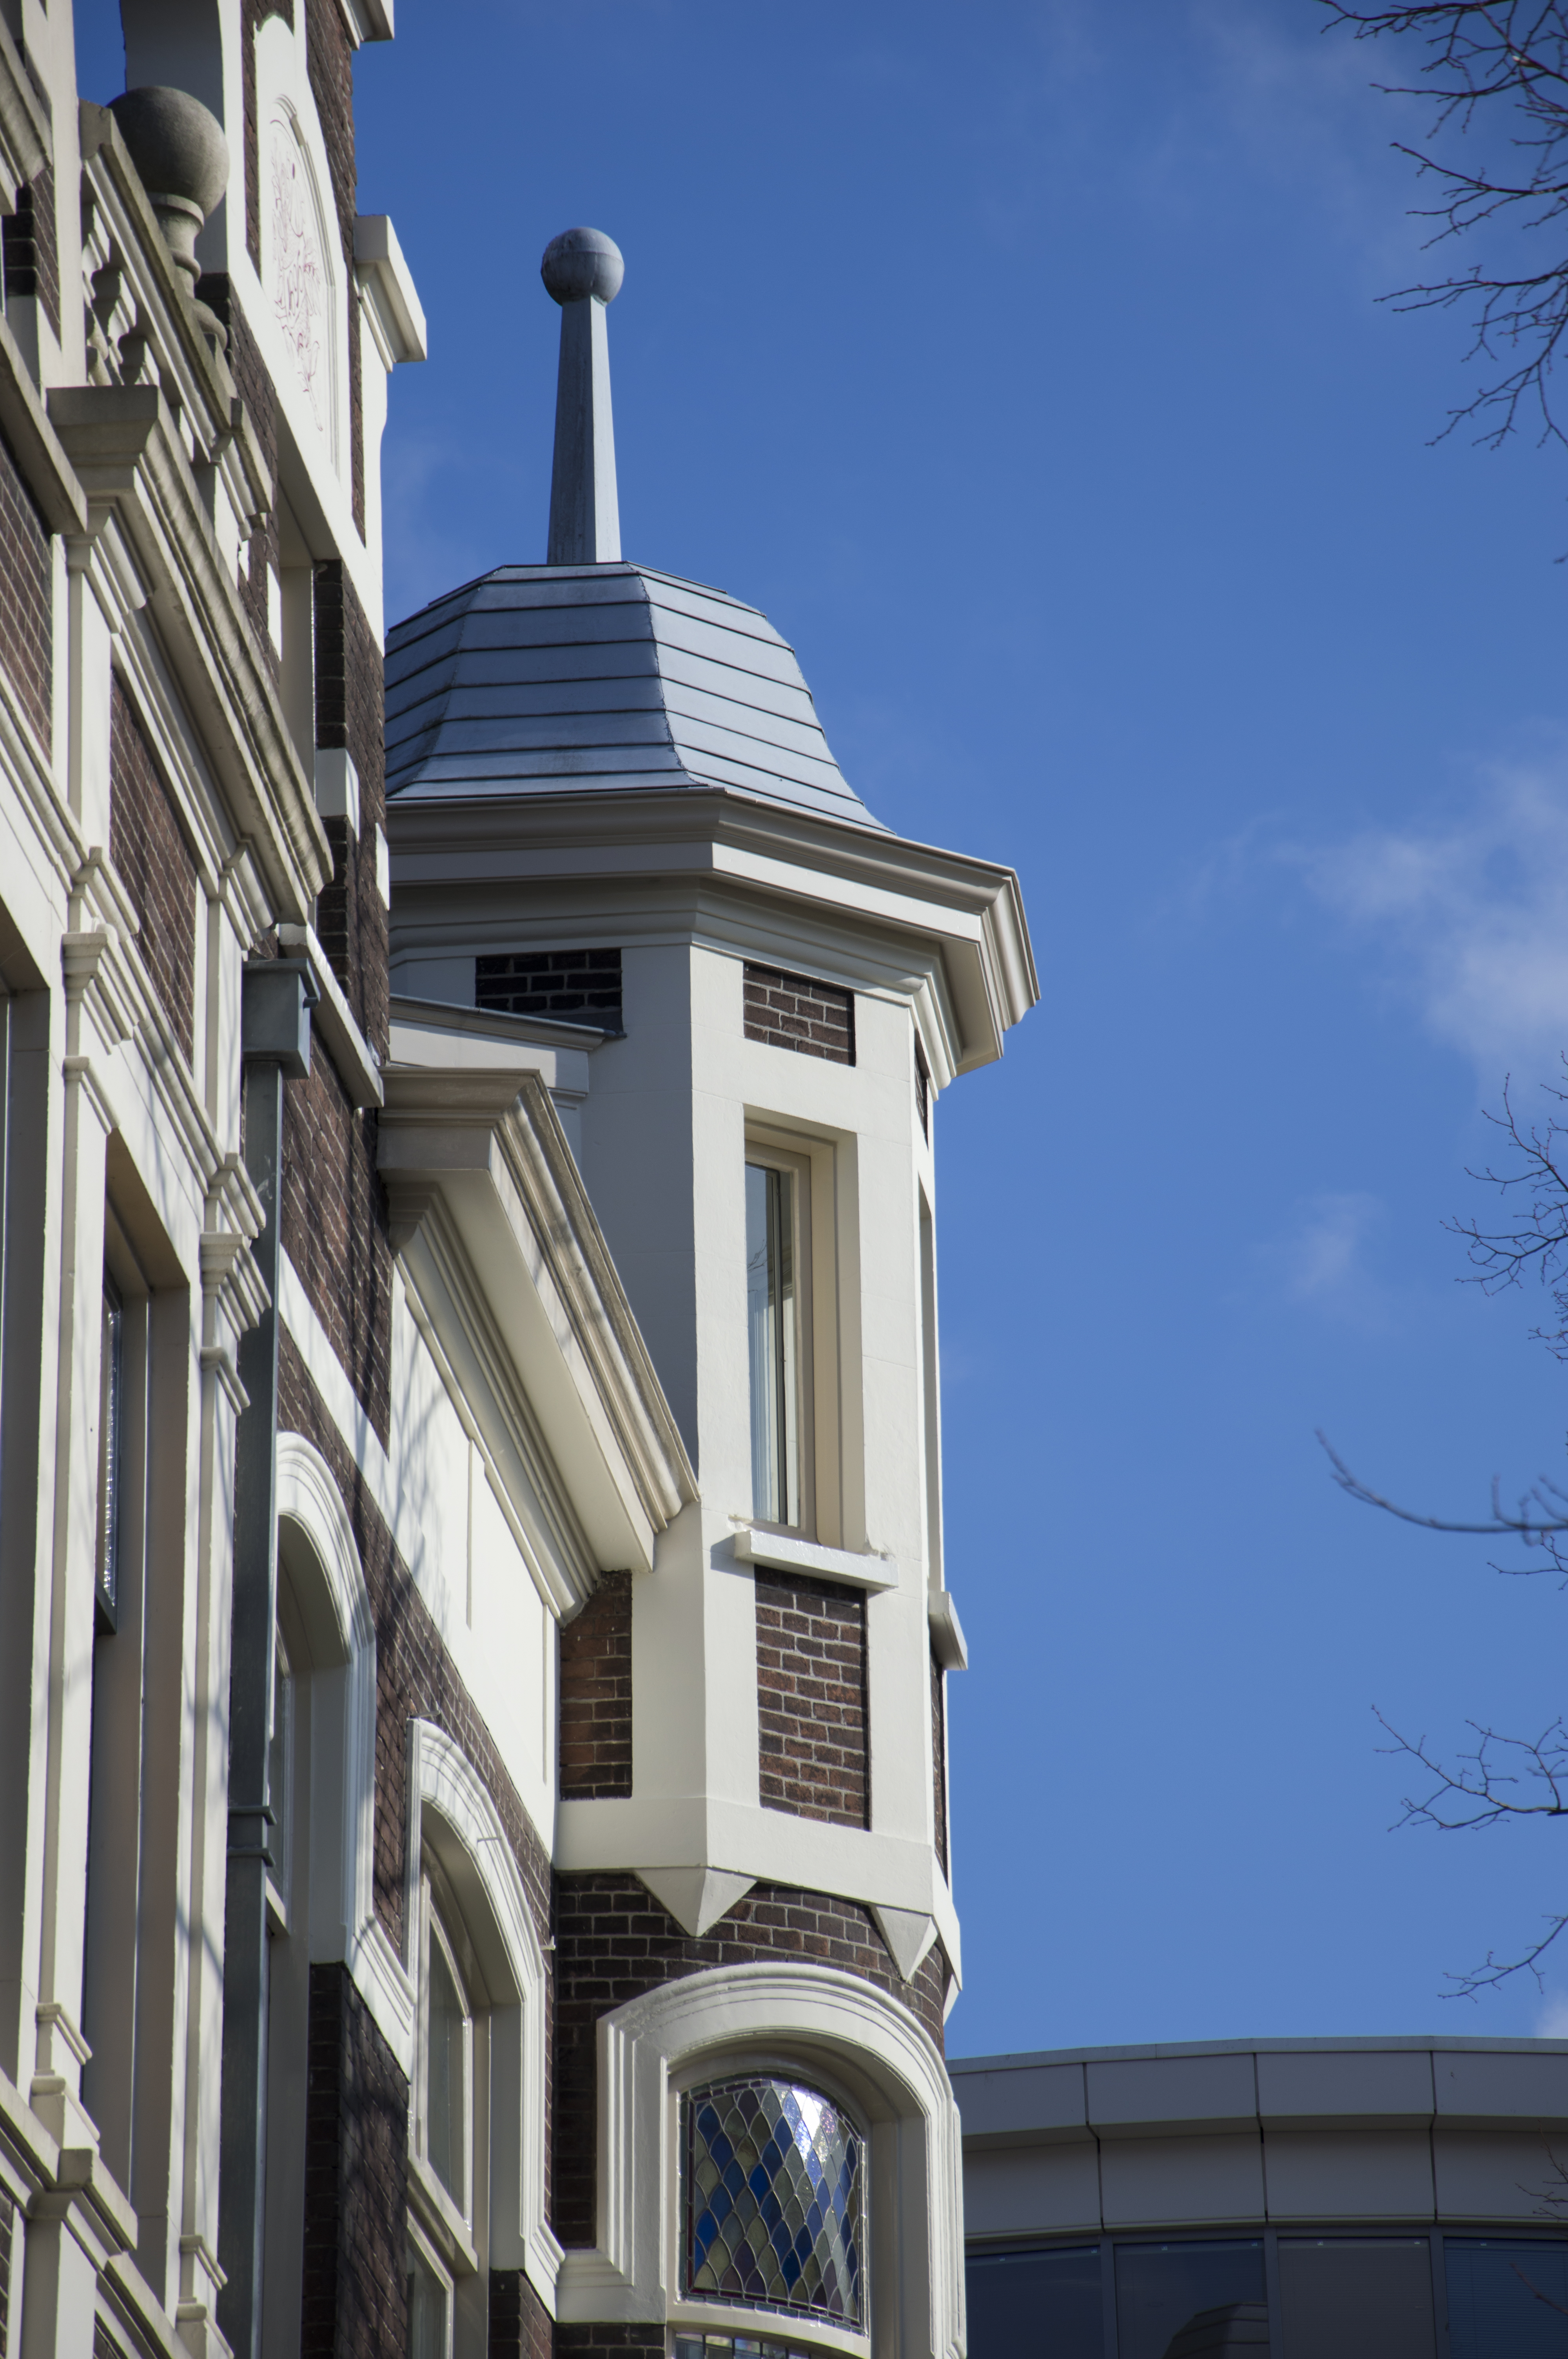
outdoor, architecture, photography, house, window, town, building, city, skyscraper, urban, photo, downtown, tower, landmark, facade, blue, nikon, historic, tower block, holland, nederland, netherlands, dutch, turm, outdoorphotography, picture, photograph, fotos, foto, fotografie, urbanphotography, fachwerk, paulvandevelde, pdvandevelde, padagudaloma, dordrecht, stadsfotografie, nederlandinfotos, historisch, stadswandeling, architectuur, pvdvfotografie, pdvandeveldedordrecht, diep, rondjedordt, dedordtevaer, dutchphotography, nederlandsefotografie, dutchphotogaraphy, totallydutch, fotografienederland, hollandsefotografie, fotografieholland, dordtmonumenteel, fotosdordrecht, fotosvandordrecht, erfgoedcentrumdiep, openmonumentendag, fotovandeweek, dordrechtmonumenteel, vakwerk, vrieseplein, dak, neighbourhood, craftmanship, torentje, sierwerk, urban area, residential area